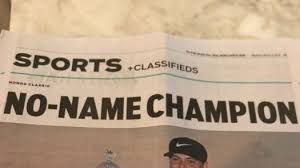
Label: paper